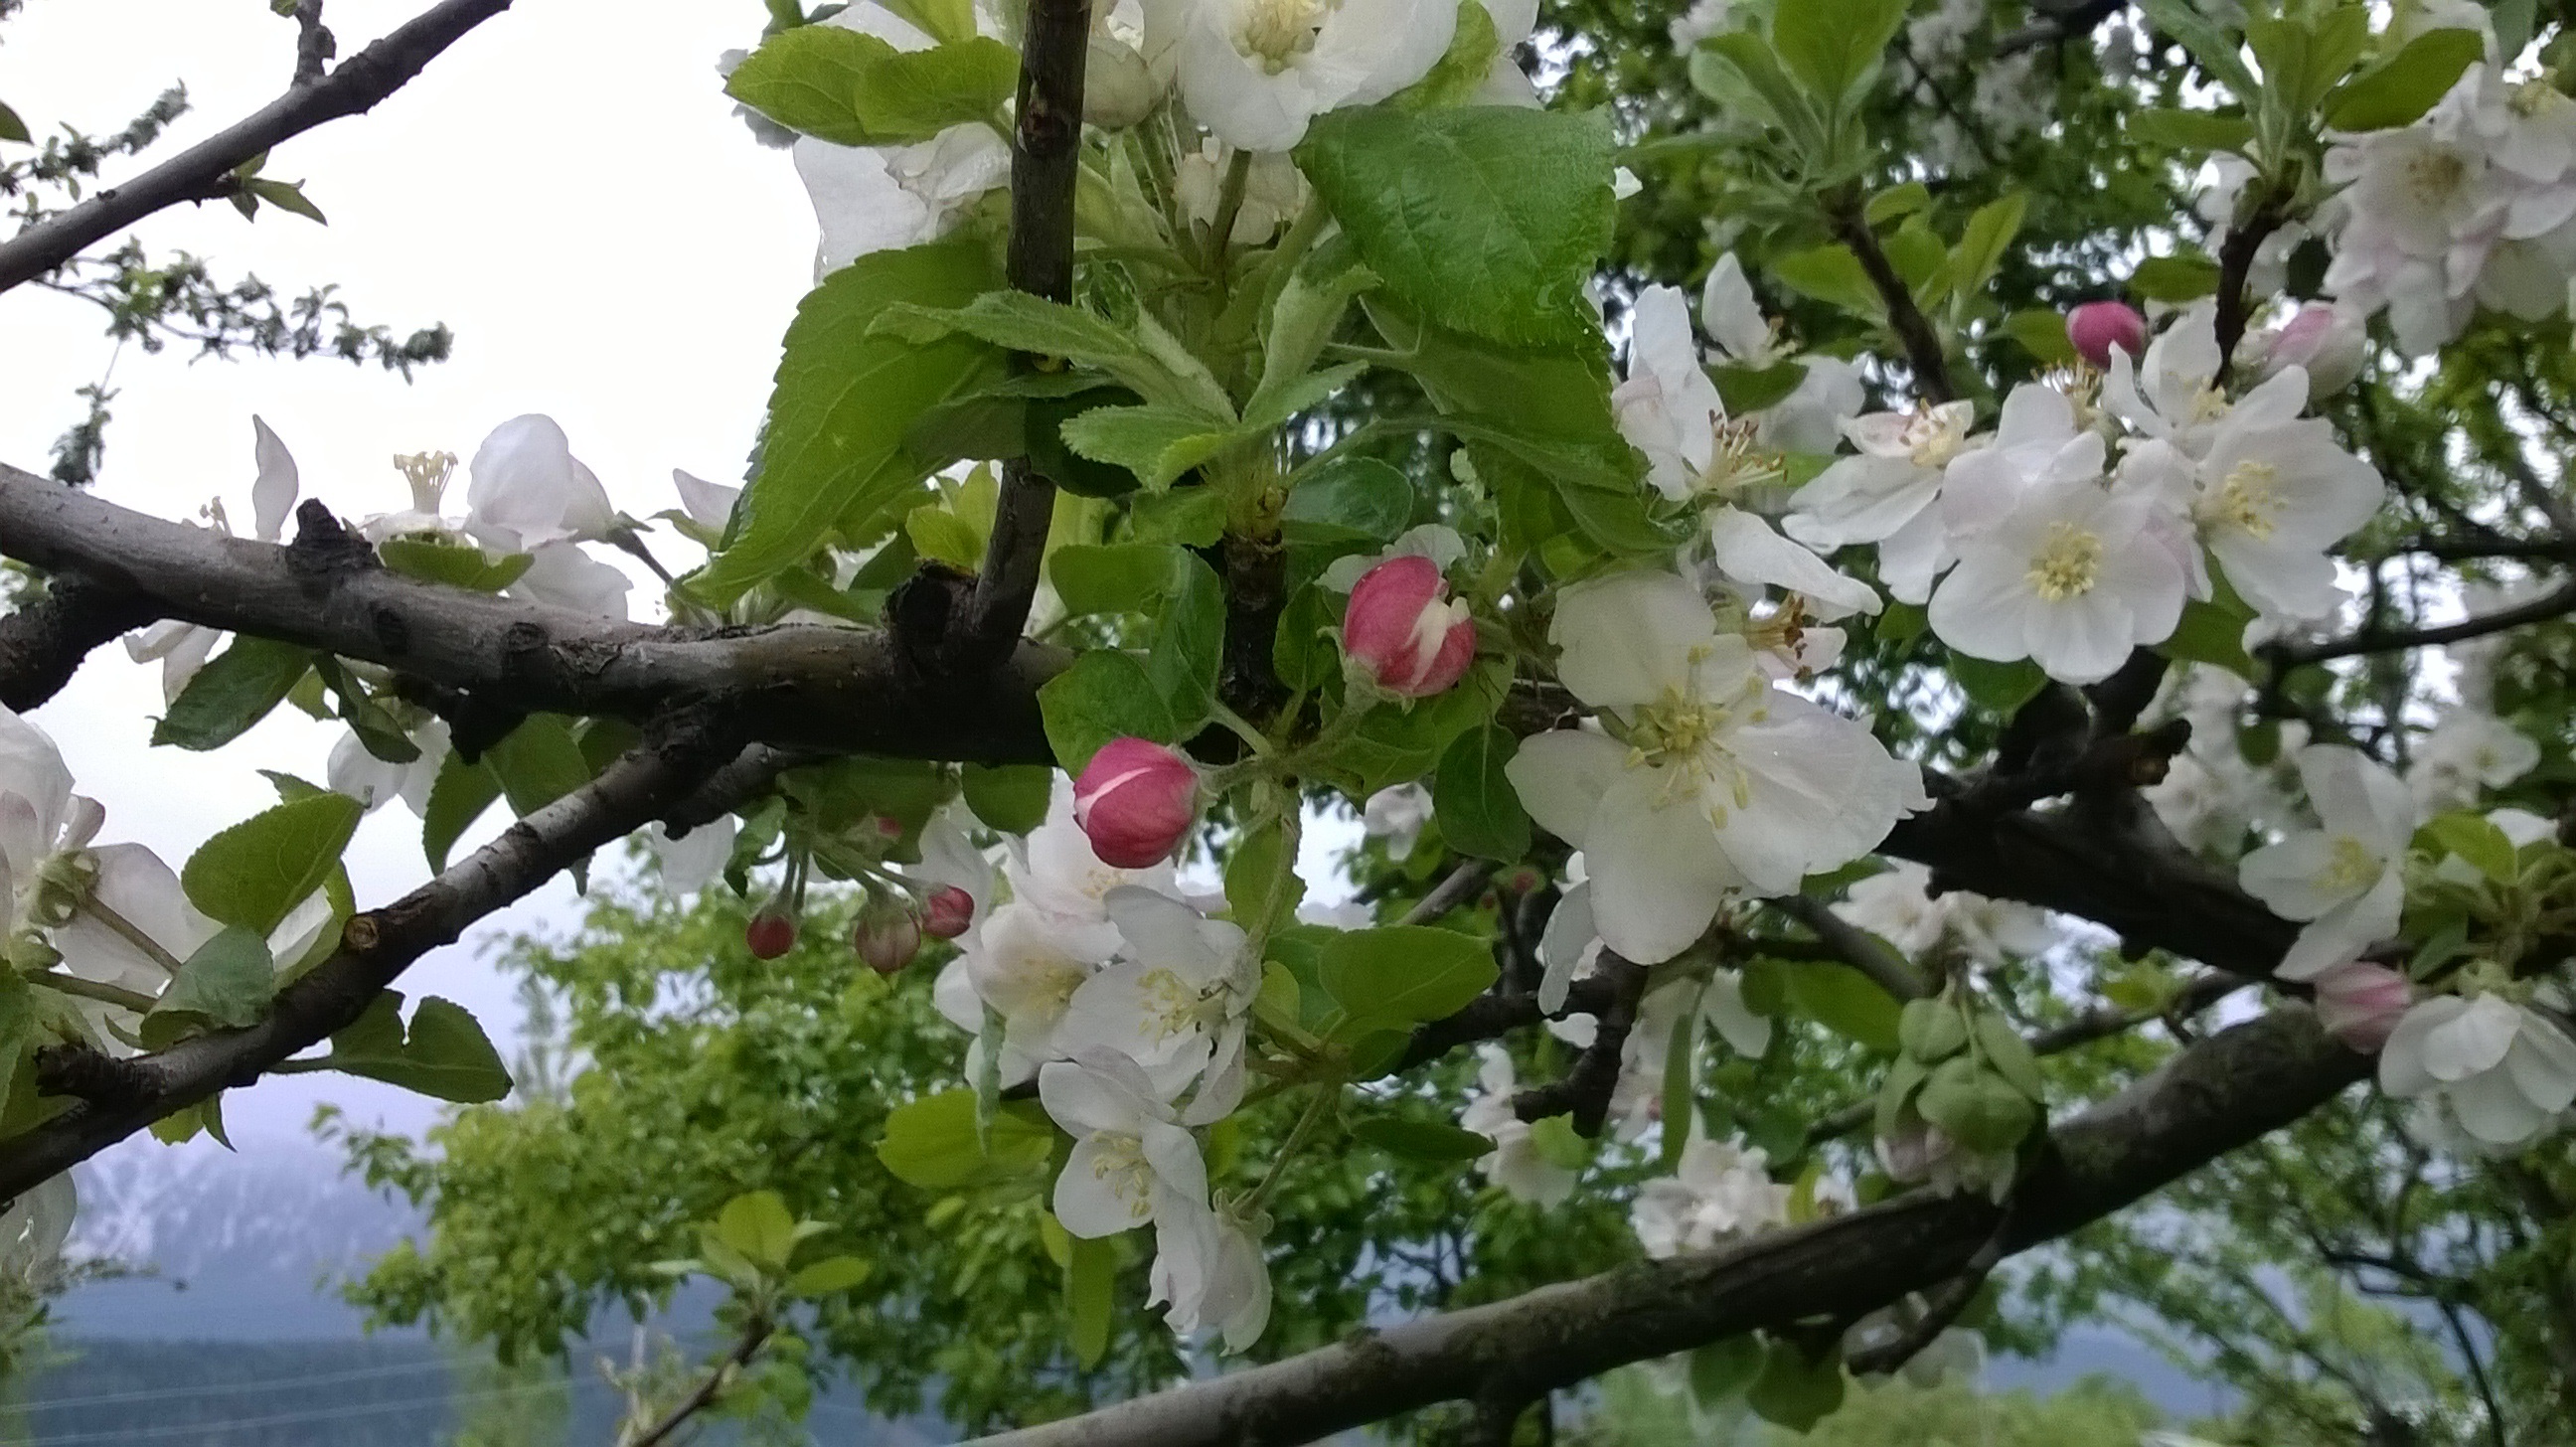
tree, branch, blossom, plant, fruit, flower, food, produce, shrub, flowering plant, rose family, woody plant, land plant